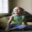
Label: girl